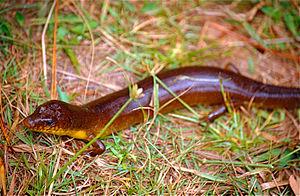
Amphiglossus astrolabi est une espèce de sauriens de la famille des Scincidae.
Amphiglossus est un genre de sauriens de la famille des Scincidae.
Un lézard aquatique est un lézard qui vit partiellement ou entièrement dans l'eau, que ce soit en eau douce ou en eau de mer. Contrairement aux trois autres grandes catégories de reptiles, il n'y pas de lézard strictement aquatique. Toutefois, on comptabilise 73 espèces actuelles parmi onze familles qui fréquentent plus ou moins régulièrement des milieux aquatiques. Elles se répartissent entre les néotropiques, l'Afrique et l'Asie du Sud-Est. Mais aucune n'est recensée dans le néarctique et le paléarctique.